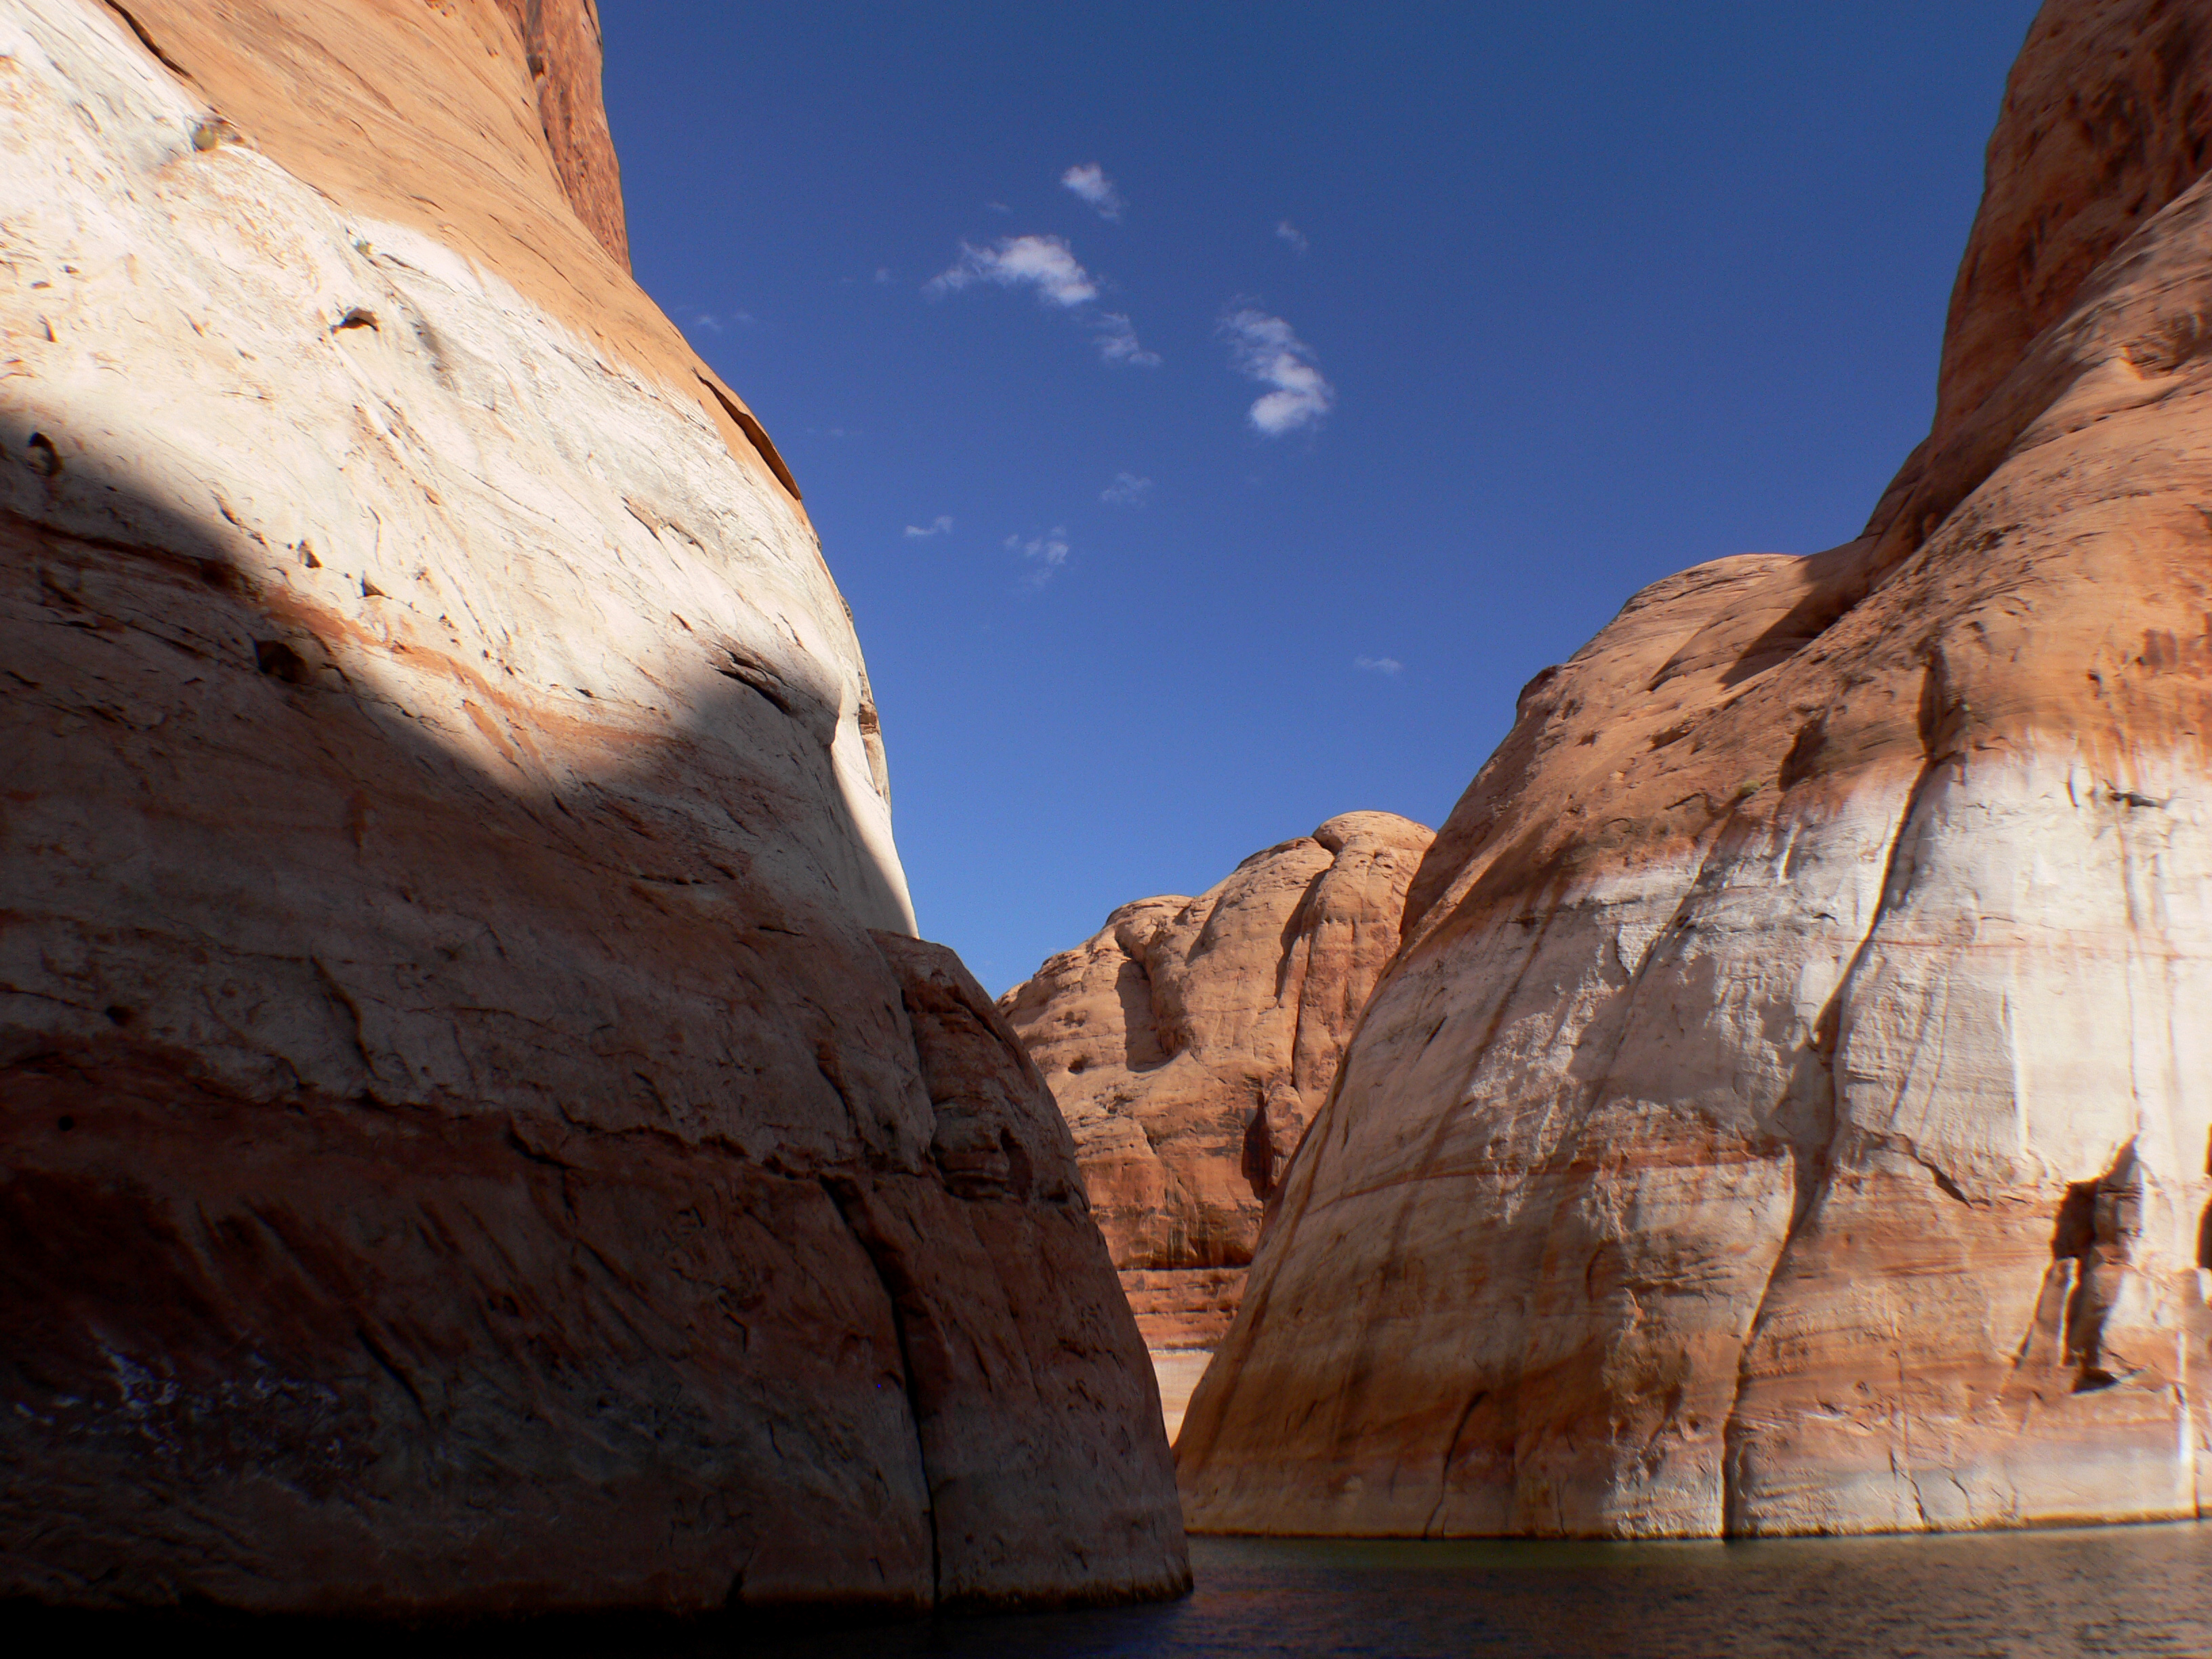
rock, architecture, valley, formation, cliff, arch, canyon, terrain, nationalpark, geology, utah, badlands, lakepowell, lowwater, wadi, landform, natural arch, geographical feature